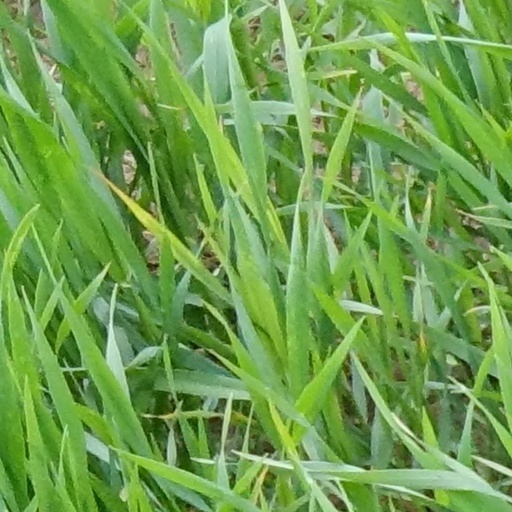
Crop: wheat